Mechanical Animals

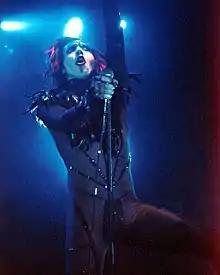
Manson performing on the Mechanical Animals Tour in 1998

Following the release of "Mechanical Animals", Marilyn Manson staged two worldwide stadium tours, titled the Mechanical Animals Tour and Rock Is Dead Tour.